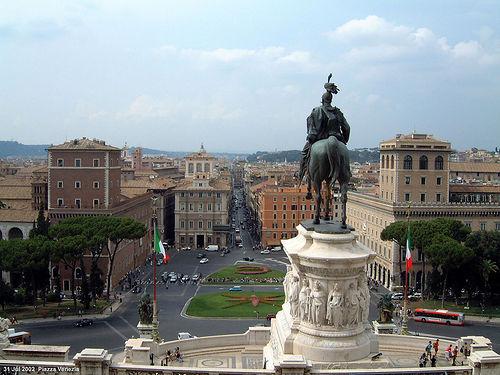
Weather: cloudy or overcast